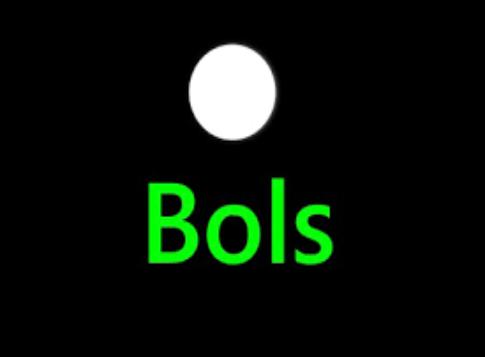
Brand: Bols
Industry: Necessities